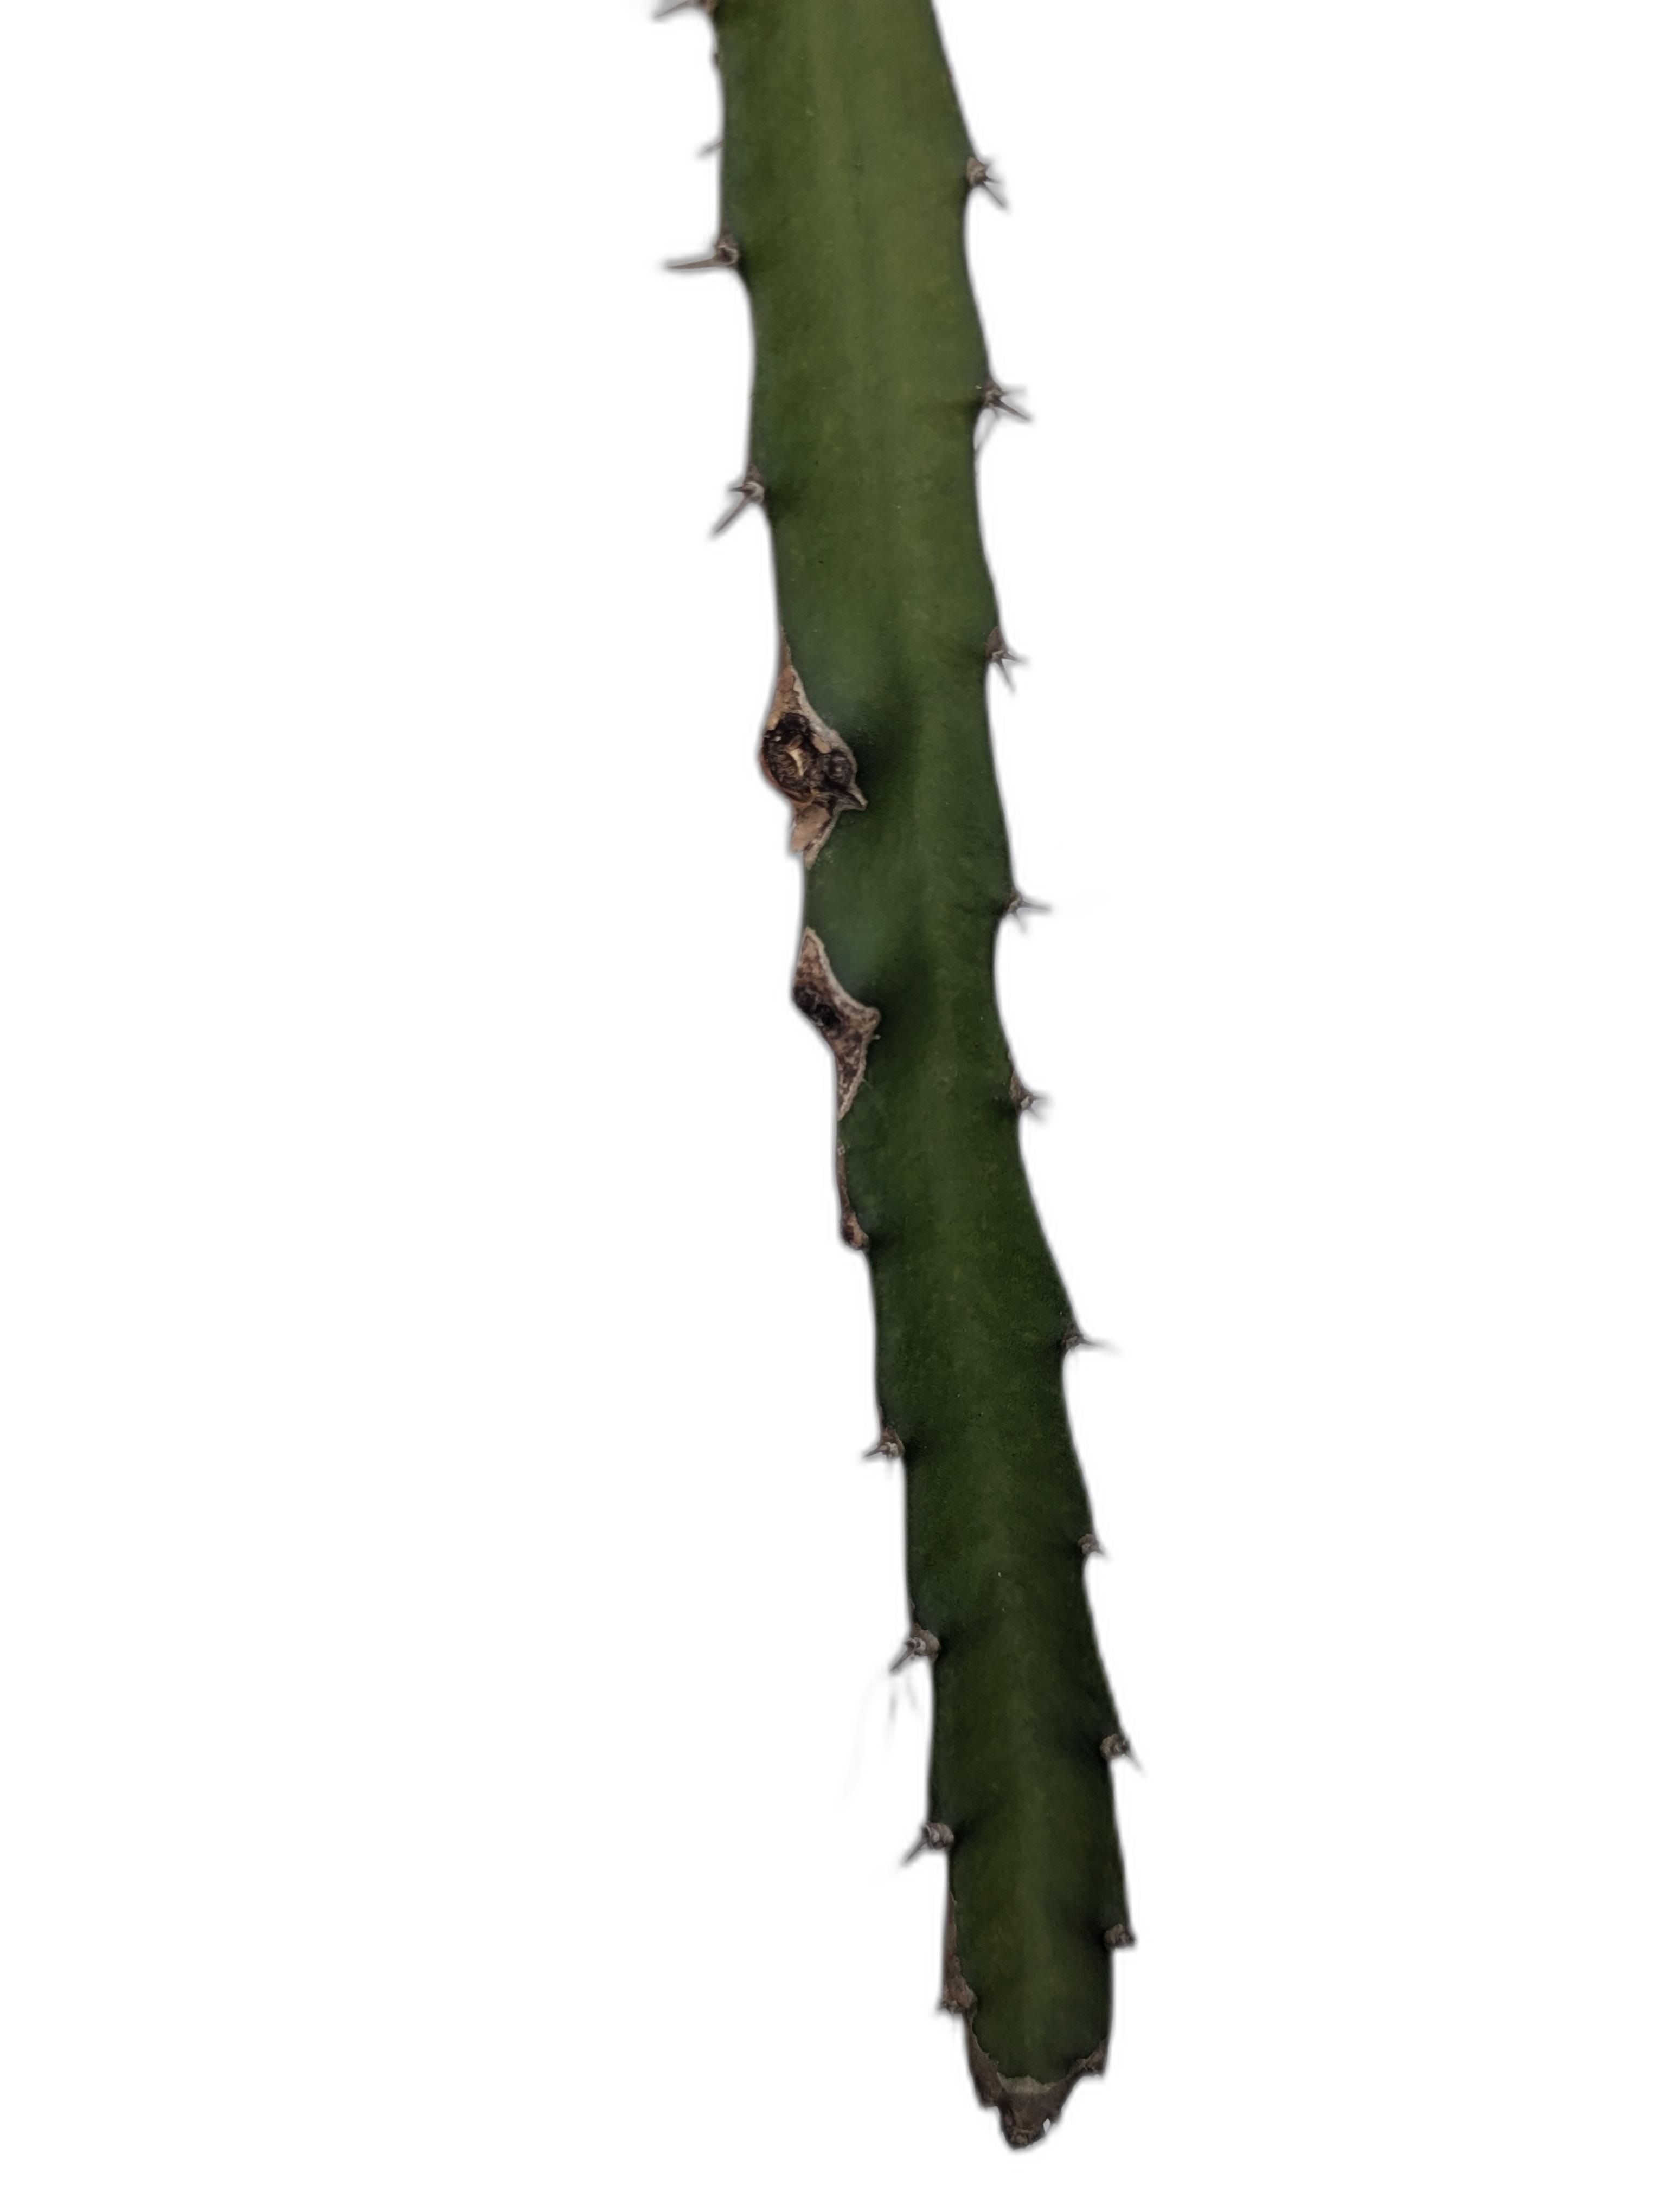
Label: Good leaf